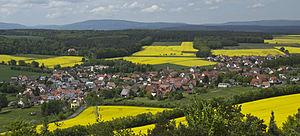
Reichenbach (Münnerstadt), vu du Michelsberg. Le Kreuzberg peut être vu à l'arrière plan.